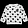
Label: Pullover